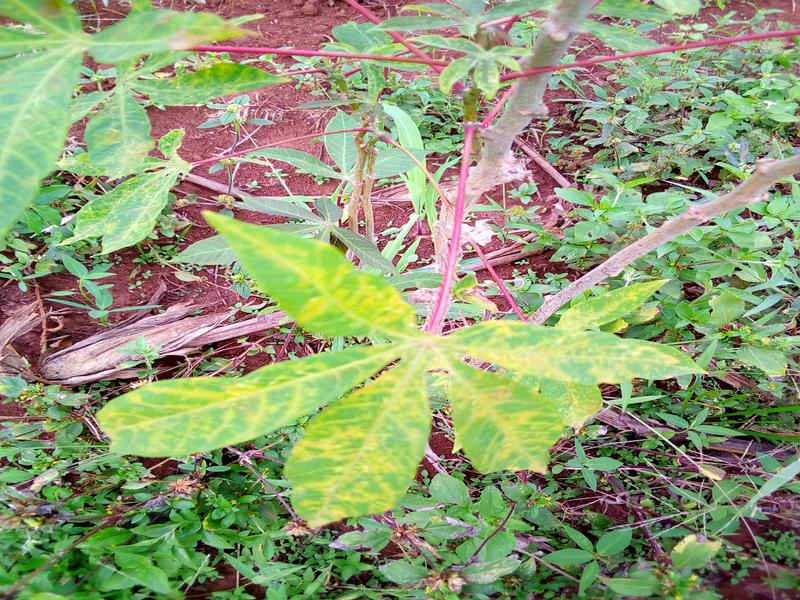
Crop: cassava
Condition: brown_streak_disease